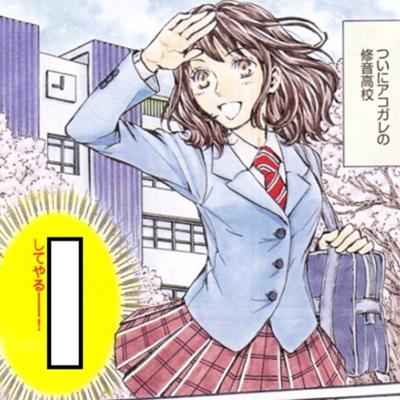
回答: 172番だったけど、通学